The Hindu

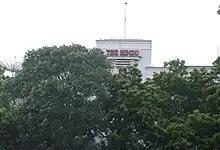
Headquarters of "The Hindu" in Anna Salai, Chennai

Its editorial stances have earned it the nickname, the 'Maha Vishnu of Mount Road'. "From the new address, 100 Mount Road, which was to remain "The Hindu"'s home till 1939, there issued a quarto-size paper with a front-page full of advertisements—a practice that came to an end only in 1958 when it followed the lead of its idol, the pre-Thomson "Times" [London]—and three back pages also at the service of the advertiser. In between, there were more views than news."